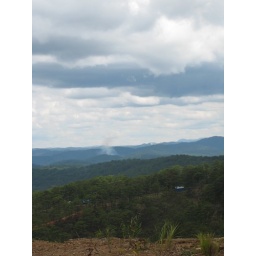
Clouds mount over Dalat-Khanh Vinh-Nha Trang road